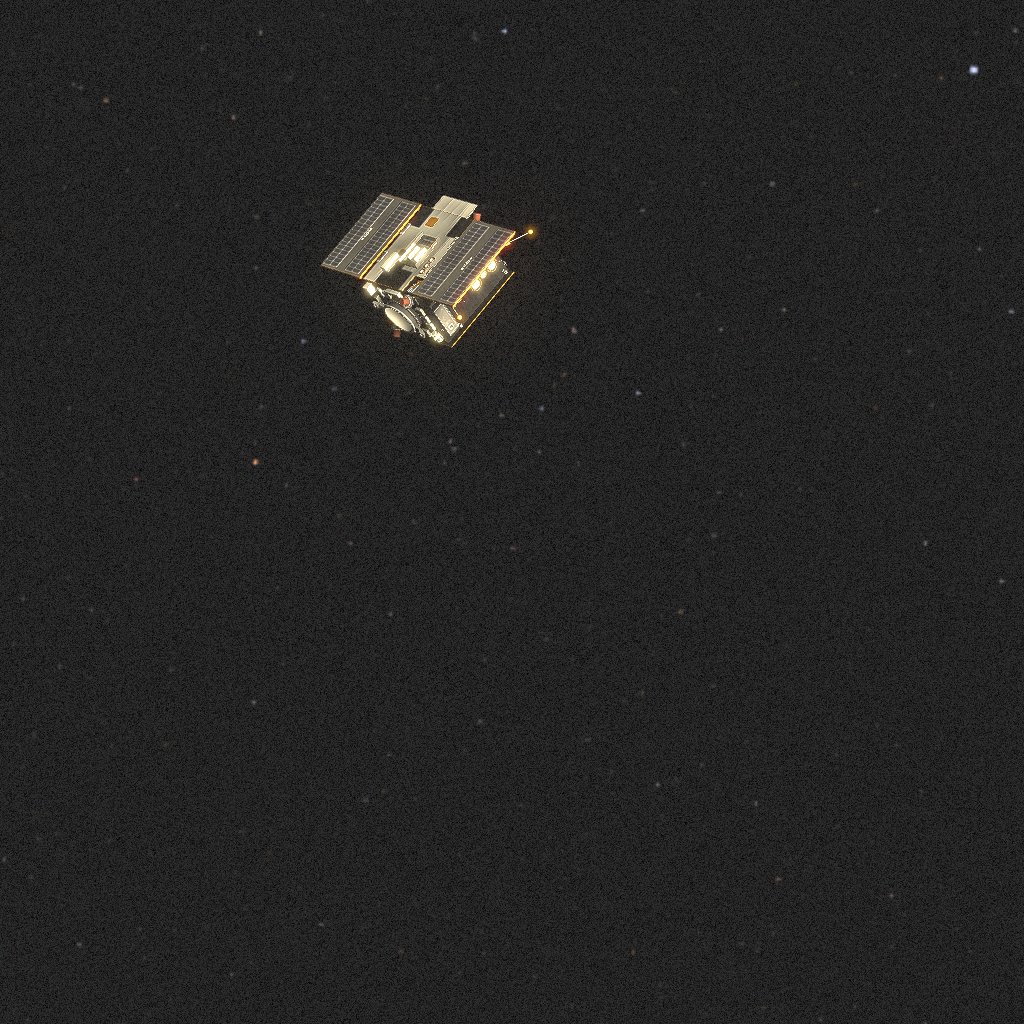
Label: proba_2